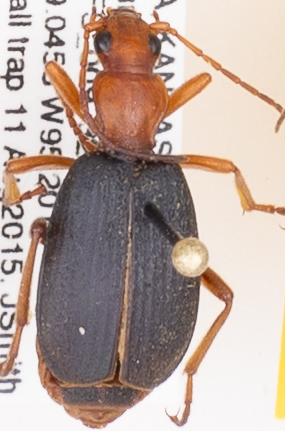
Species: Brachinus alternans
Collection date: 2015-08-11
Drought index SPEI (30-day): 0.884
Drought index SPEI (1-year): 0.944
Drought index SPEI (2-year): -0.1